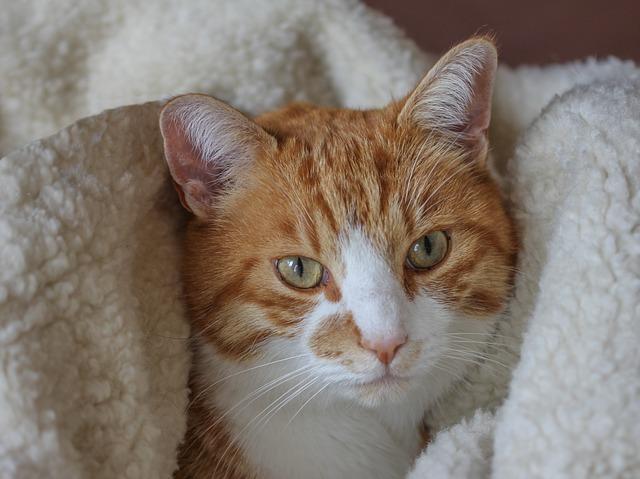
cat